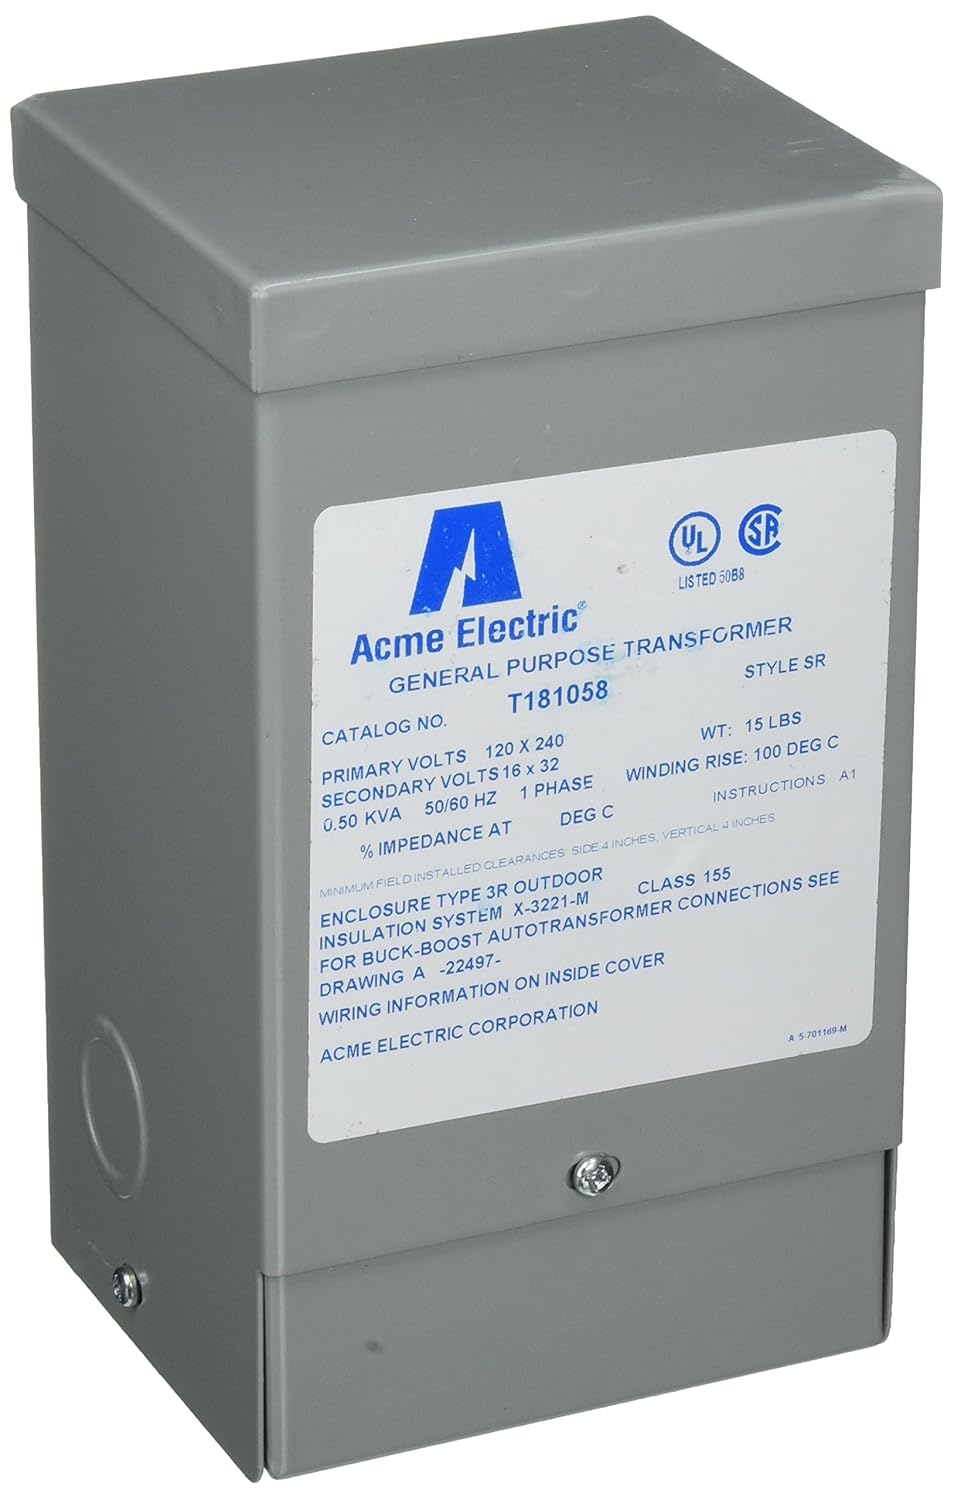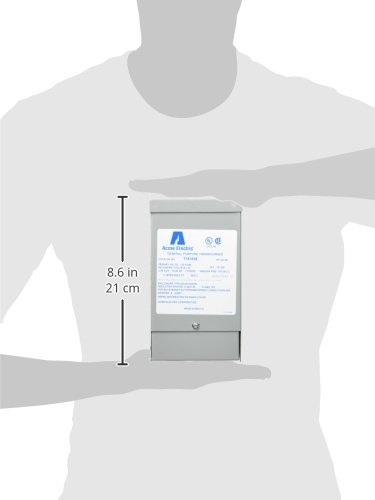
Acme Electric T181058 Buck-Boost Transformer, 1 Phase, 60 Hz, 0.5 kVA, 120V x 240V Primary Volts, 16V/32V Secondary Volts
Category: Industrial & Scientific
Acme T181058, 0.5 kVA Busk-Boost Transformer, 120 X 240 Primary Volts - 16/32 Secondary Volts. Electrical and electronic equipment is designed to operate on standard supply voltage When the supply voltage is constantly too high or too low, (usually more then 55%), the equipment fails to operate at maximum efficiency A buck and boost transformer is a simple and economical means of correcting this off-standard .
Features: Material Type: Stainless Steel | Model Number: T181058 | Item Product Dimension: 4.2" L x 4.37" W x 6.09" H | Item Package Weight: 15.0 lb